Television in Mexico

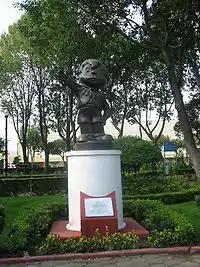
Statue in honor of Chabelo located in the "Jardin de los Grandes Valores" (Garden of Great Values) in Mexico City. It is a caricatured representation of his character in the program En Familia con Chabelo (In Family with Chabelo).

El Chavo del 8 was a Mexican comic television series created by and starring Chespirito. The program deals with the experiences of a group of people who live in a Mexican neighborhood where its protagonist, is a poor orphan nicknamed "El Chavo" (which means "The Kid"). At its peak of popularity during the mid-1970s, it had a Latin American audience of over 350 million viewers per episode. El Chapulín Colorado ('The Red Grasshopper' or as Captain Hopper in the English version of the animated series) was also a Mexican television comedy series that ran from 1973 to 1979 and parodied superhero shows. It was first aired by Televisa in 1973 in Mexico, and then was aired across Latin America and Spain until 1981, alongside El Chavo, which shared the same cast of actors. Jorge Ortiz de Pinedo worked in various successful television series, the most successful of which have been Dr. Cándido Pérez, Cero en conducta, and its sequel, La escuelita VIP, and lastly Una familia de diez. Ortiz de Pinedo was featured in the 2007 book Televisa presenta (presents), which takes a look back at 50 years of network television in Mexico. He has worked as Mexican producer, director, writer, comedian and actor. Modern show include La familia P. Luche it features a dysfunctional family living in a city with a lot of plush fabric with plenty of terms related to family drama and general everyday life and Vecinos the series portrays the life of everyday people in Mexican barrios, where anything can be found — the jealous housewife, the spinster, the strange family, etc. Each episode features the interactions between these peculiar neighbors, where they deal with problems both real and imagined, such as ghosts, treasures, ripoffs, fights, etc.. Contemporary shows consist of "Lorenza" starring Bárbara Torres a flight attendant of obsessive character, "Mi querida herencia" (My Dear Inheritance) Carlos Fernández de León is a partying and irresponsible man who lives off his father's money. When he dies, his father decides to leave his fortune to Carlos, with one condition: he must get married. Lastly "40 and 20" divorced father and teenage son respectively, live all kinds of entanglements and nonsense within the typical coexistence of a family divorced and dysfunctional. La India María a fictional character portrayed and created by actress María Elena Velasco has appeared in cameo appearances in the television programs "Mujer, casos de la vida real" and "La familia P. Luche". She has represented the poor indigenous, the migrant worker, and even free-spirited nuns for over 30 years. She has been the lead character in 16 films and in a spin-off television series entitled "Ay María qué puntería".